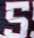
Number: 5